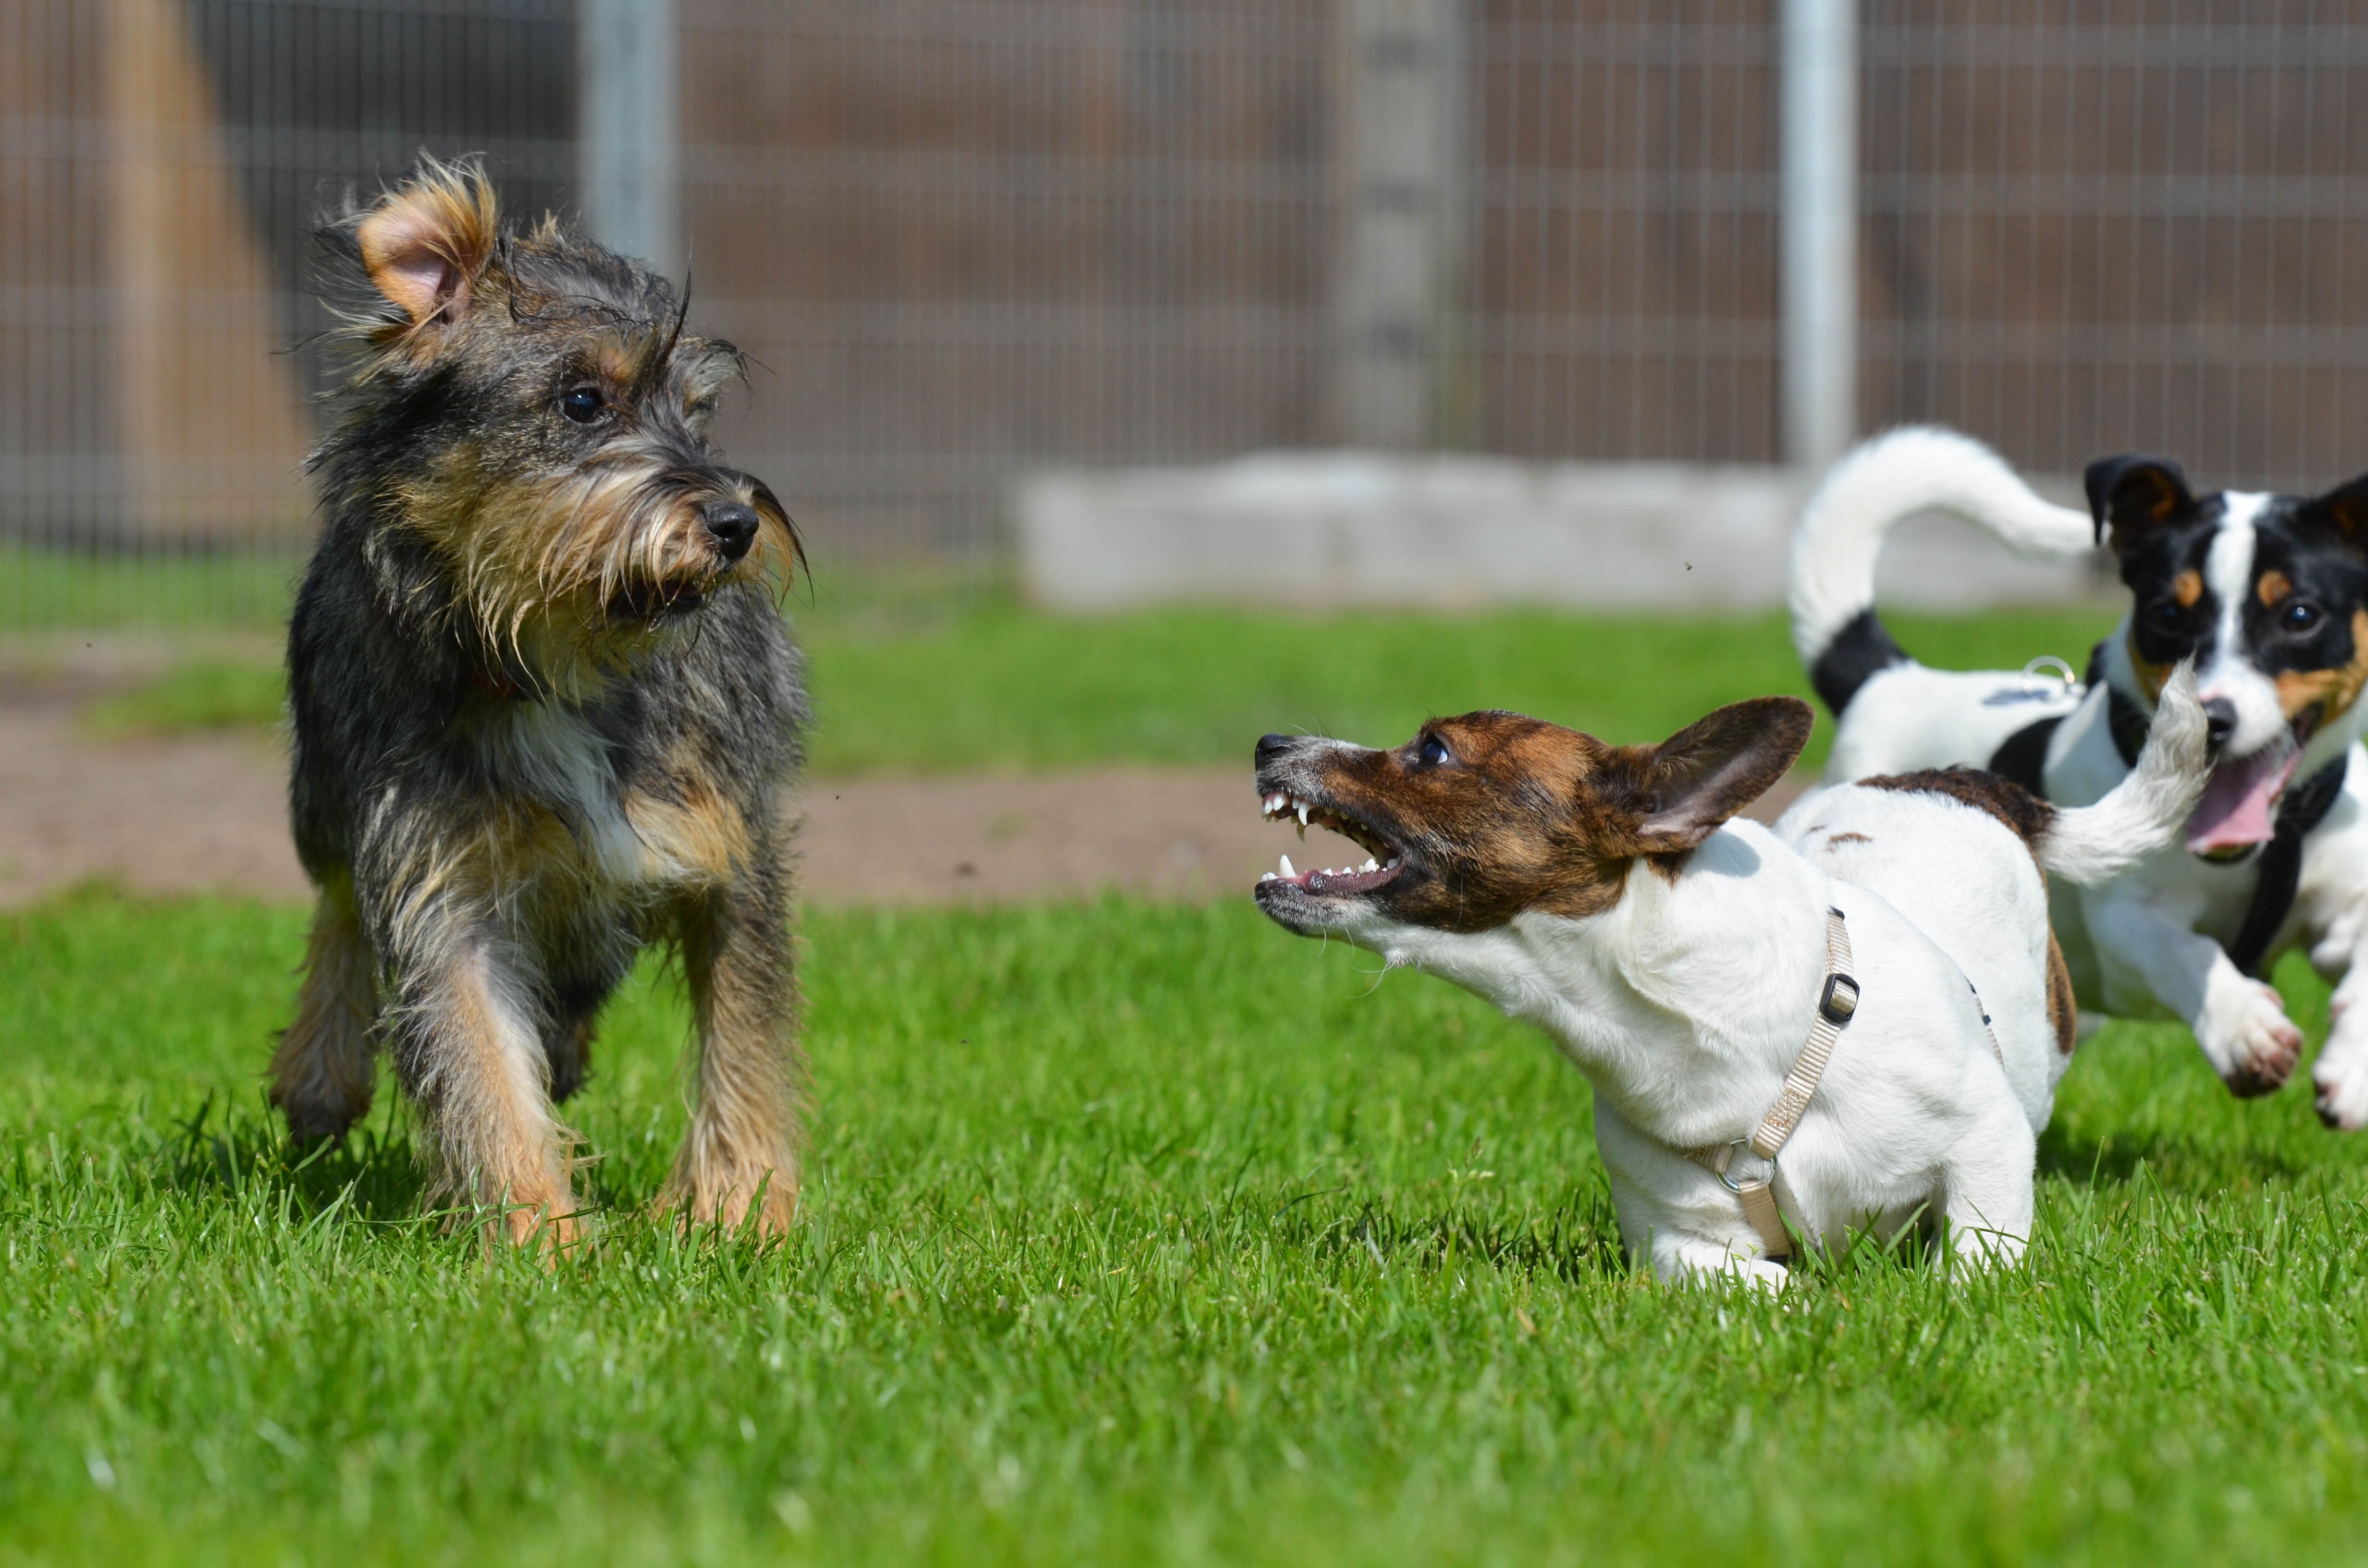
sweet, dog, pet, small, mammal, vertebrate, dog breed, terrier, jack russel terrier, small dog, knuffig, wuschelig, small hybrid, hybrids, dog like mammal, australian terrier